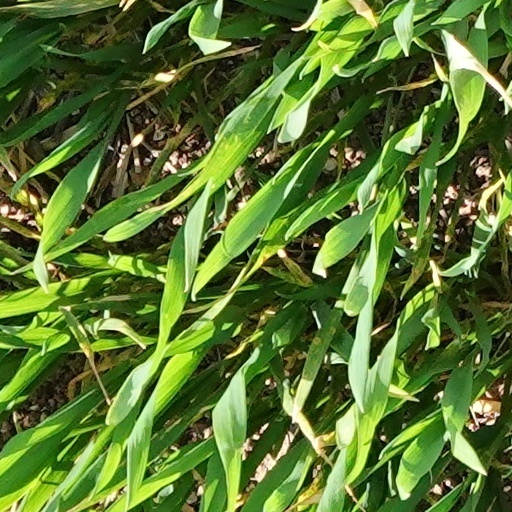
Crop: wheat